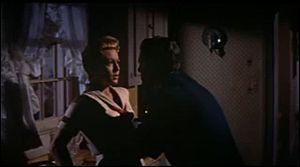
Lana Turner &amp
Lana Turner, de son vrai nom Julia Jean Mildred Frances Turner, est une actrice américaine de cinéma, née le 8 février 1921 à Wallace dans l'Idaho et morte le 29 juin 1995 dans le quartier de Century City à Los Angeles en Californie.
David Bretherton est un monteur américain, né le 29 février 1924 à Los Angeles, ville où il est mort le 11 mai 2000.
William C. Mellor, A.S.C., né le 29 juin 1903 au Missouri, décédé le 30 avril 1963 à Los Angeles, est un directeur de la photographie américain.
Les Plaisirs de l'enfer est un film américain réalisé par Mark Robson, sorti en 1957, adapté du best-seller de Grace Metalious.